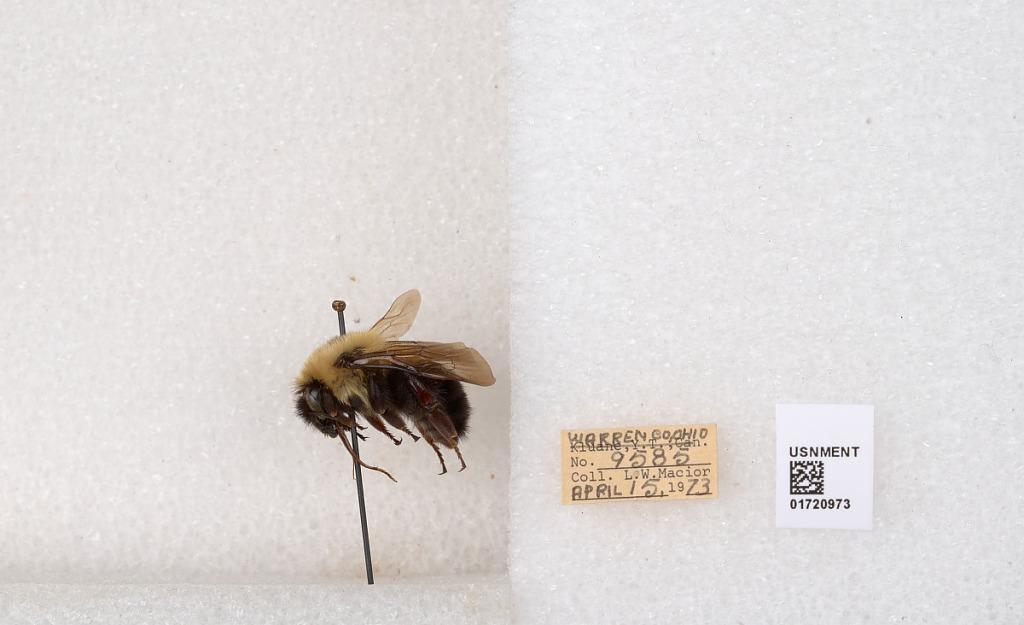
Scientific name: Bombus bimaculatus Cresson
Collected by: L. Macior
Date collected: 1973-4-15
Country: United States
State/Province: Ohio
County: Warren
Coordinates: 39.4276, -84.1668